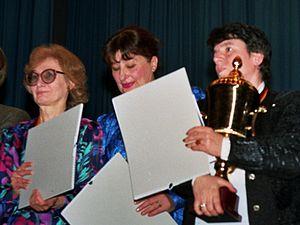
Valentina Kozlovskaïa est une joueuse d'échecs russe née le 18 avril 1938 à Iessentouki en Union Soviétique, qui fut une des meilleures joueuses mondiales des années 1960 et 1970. Championne du monde senior en 1996 et championne d'URSS en 1965, elle a remporté deux tournois interzonaux et participé à trois tournois des candidates au championnat du monde d'échecs féminin. Elle reçut le titre de grand maître international féminin à sa création en 1976. En 2014, à 76 ans, elle remporta le championnat d'Europe des plus de 65 ans.